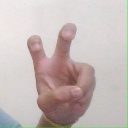
अक्षर: ई